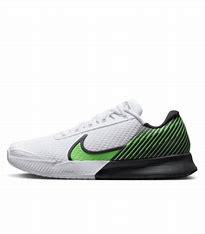
Brand: Nike
Model: Court Air Zoom Vapor Pro 2